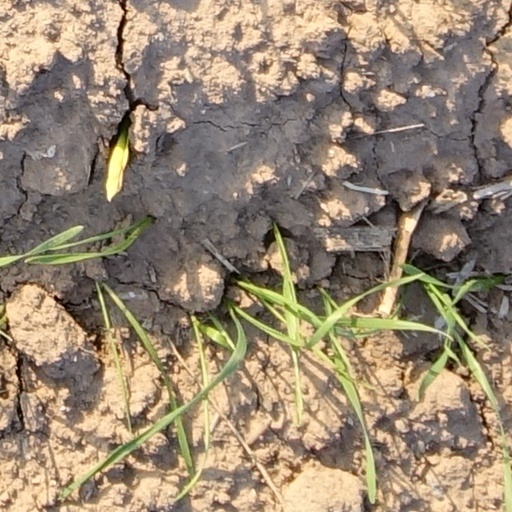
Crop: wheat